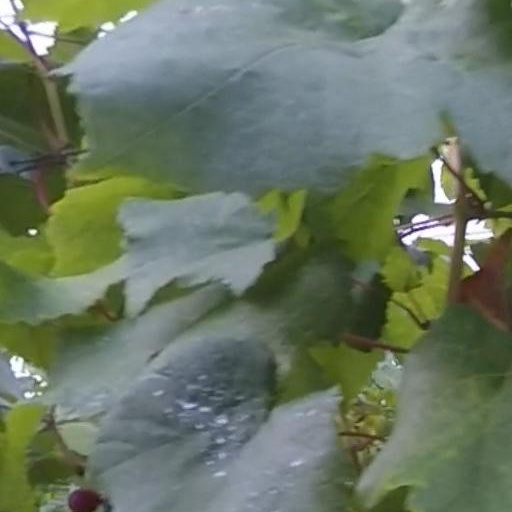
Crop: grape